L'As du Fallafel

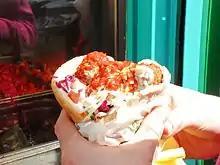
A patron of L'As du Fallafel holding the restaurant's acclaimed falafel sandwich covered in hot sauce

Writing in "The New York Times" travel section, Mark Bittman asserts that "this is "the" falafel destination in Paris, indeed in Europe." In "Pauline Frommer's Paris", Margie Rynn shares that L’As du Fallafel "has, without a doubt, the best falafel in Paris."